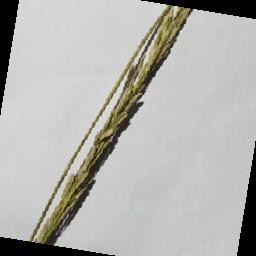
Label: Rice___Neck_Blast